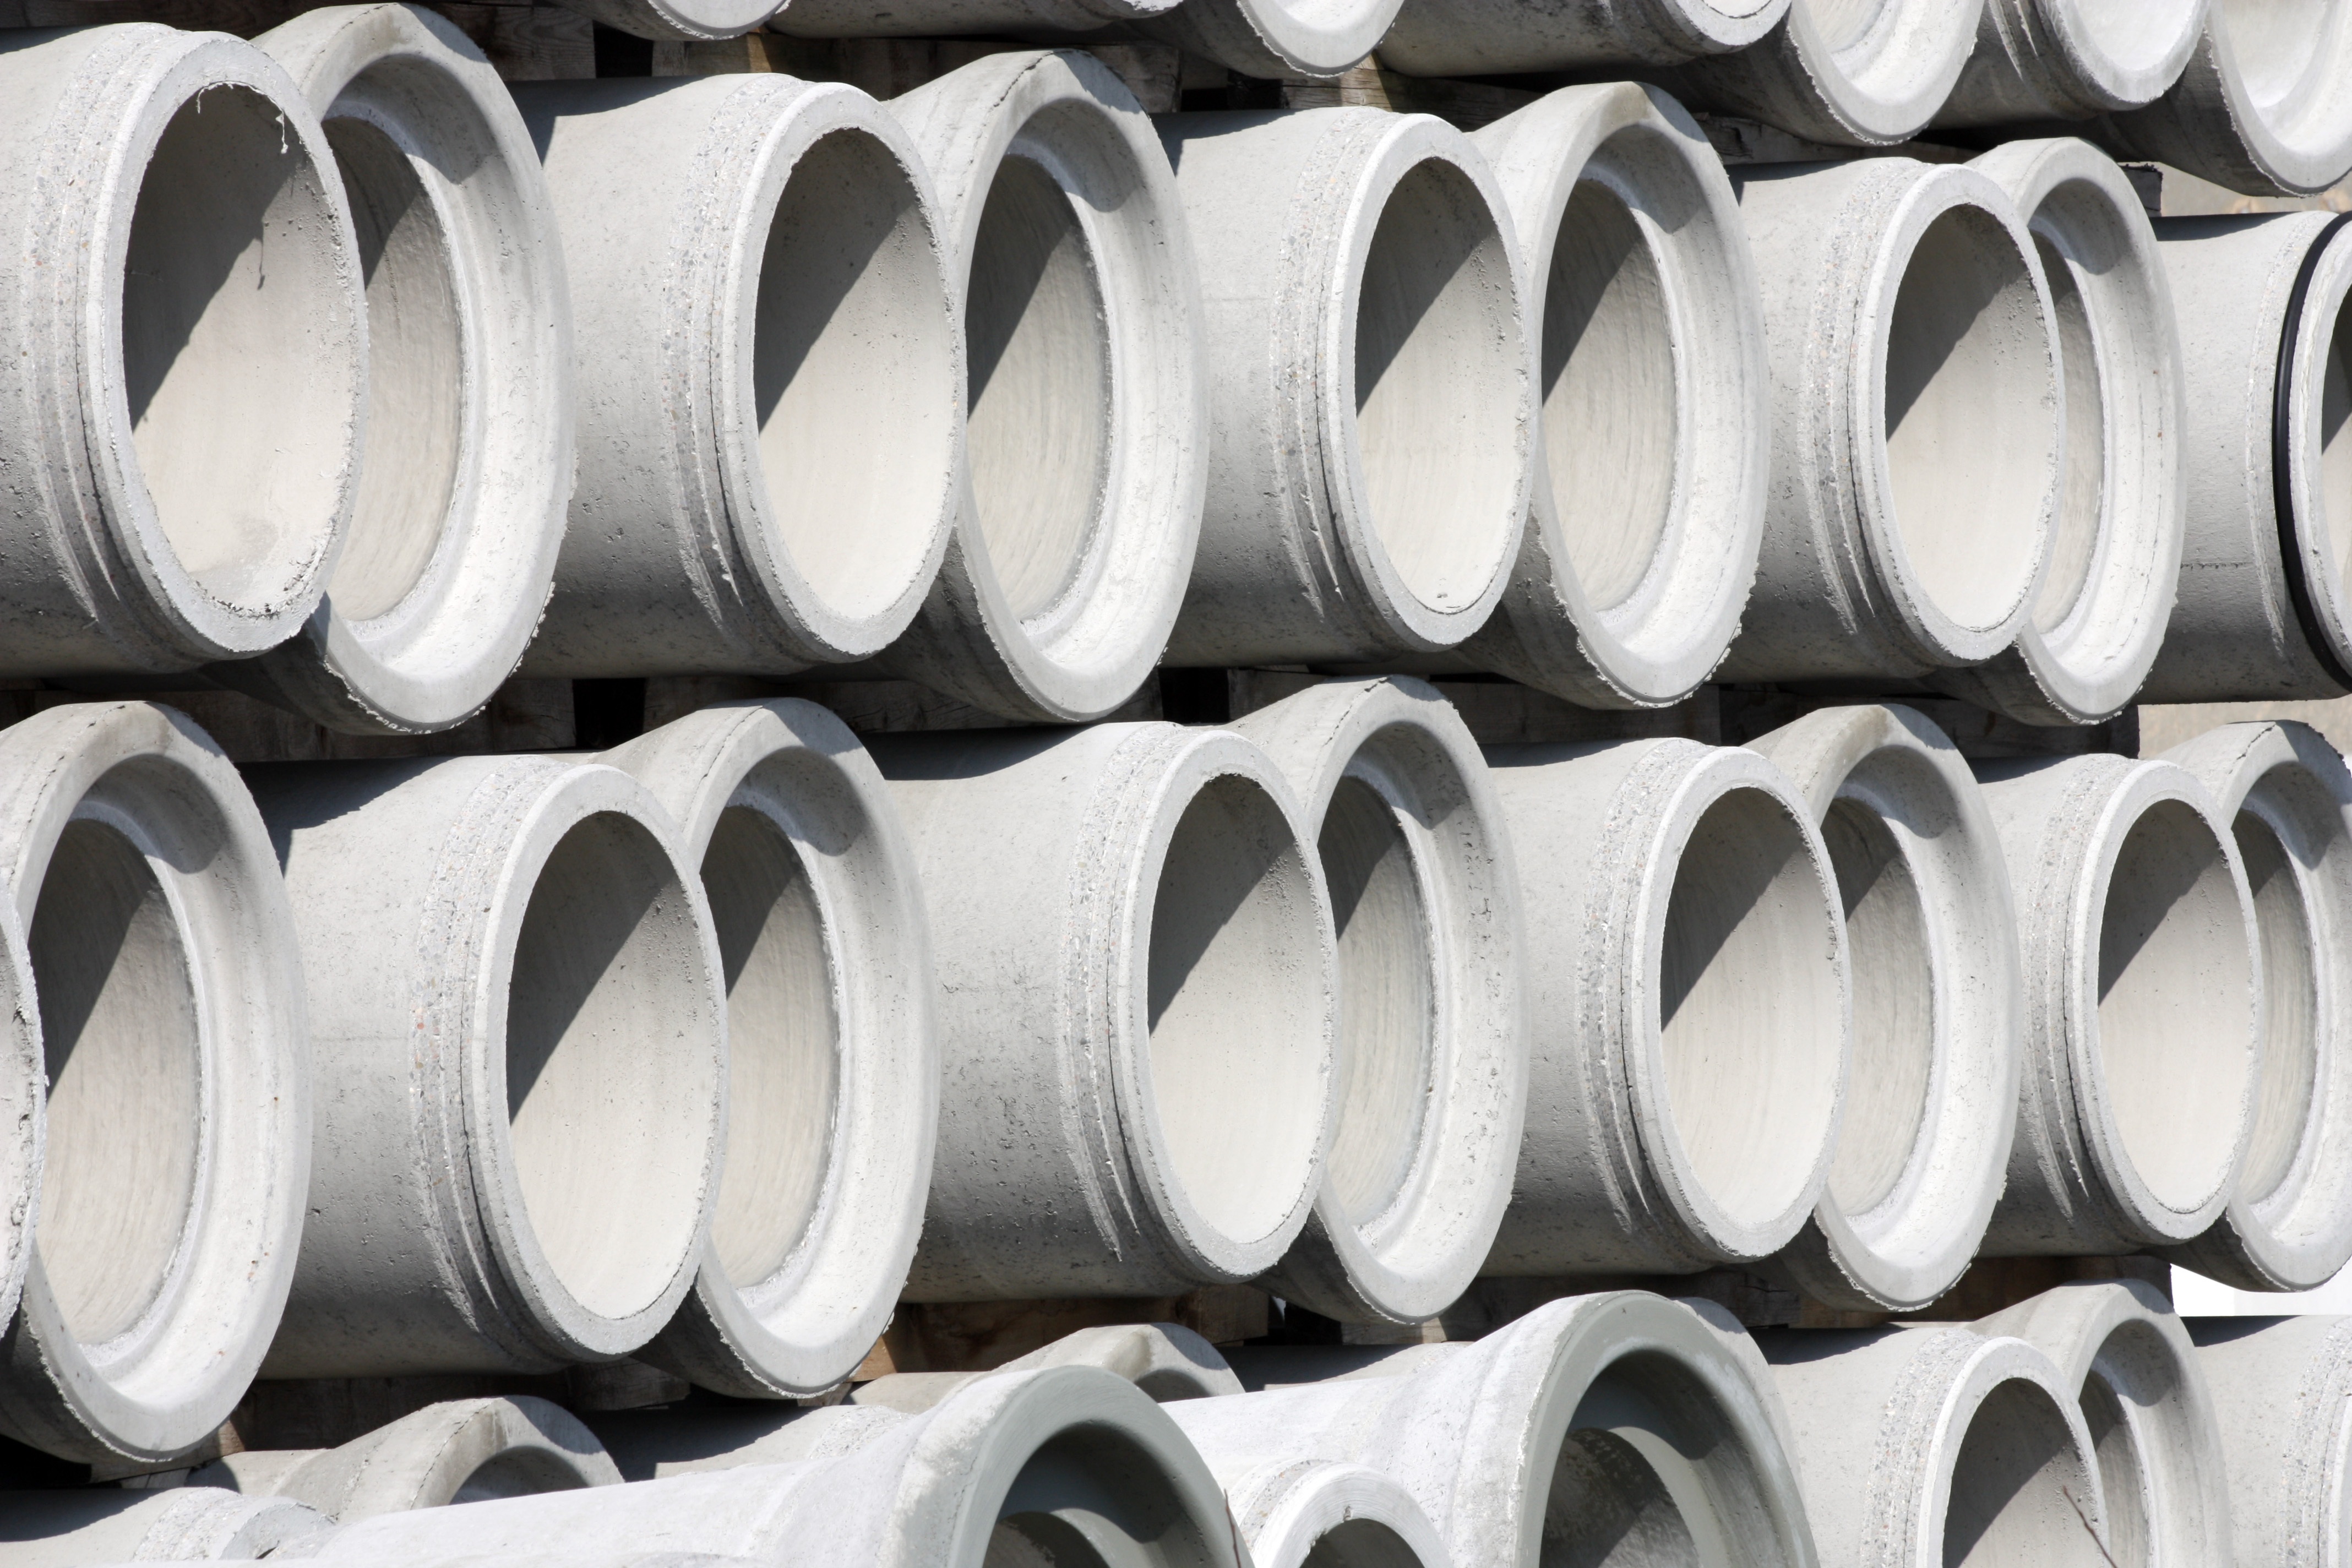
wheel, metal, material, tire, concrete, product, grey, pipe, rim, iron, civil engineering, concrete pipe, waste pipe, underground tube, automotive tire